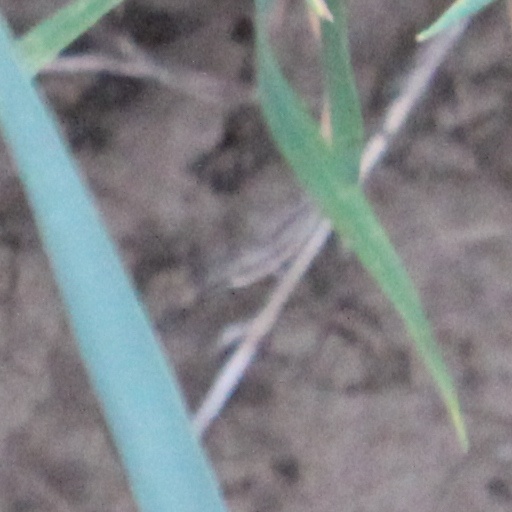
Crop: wheat